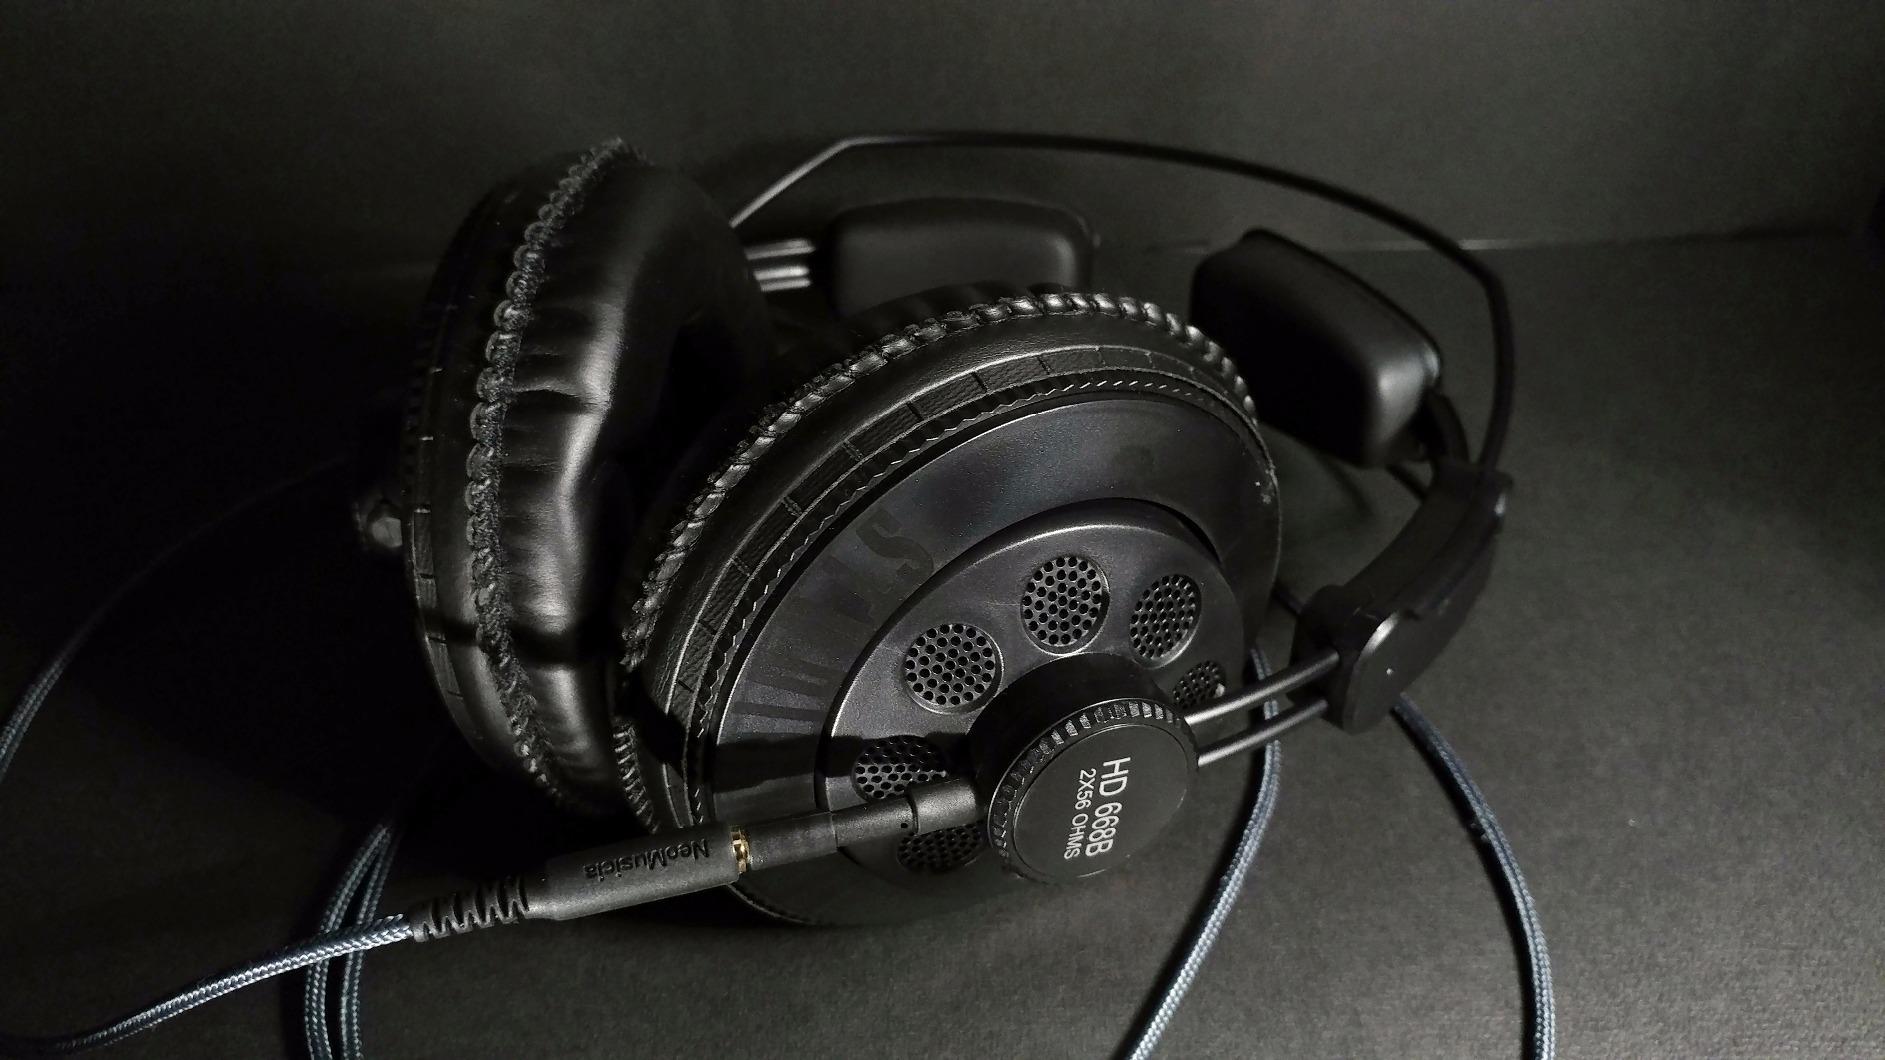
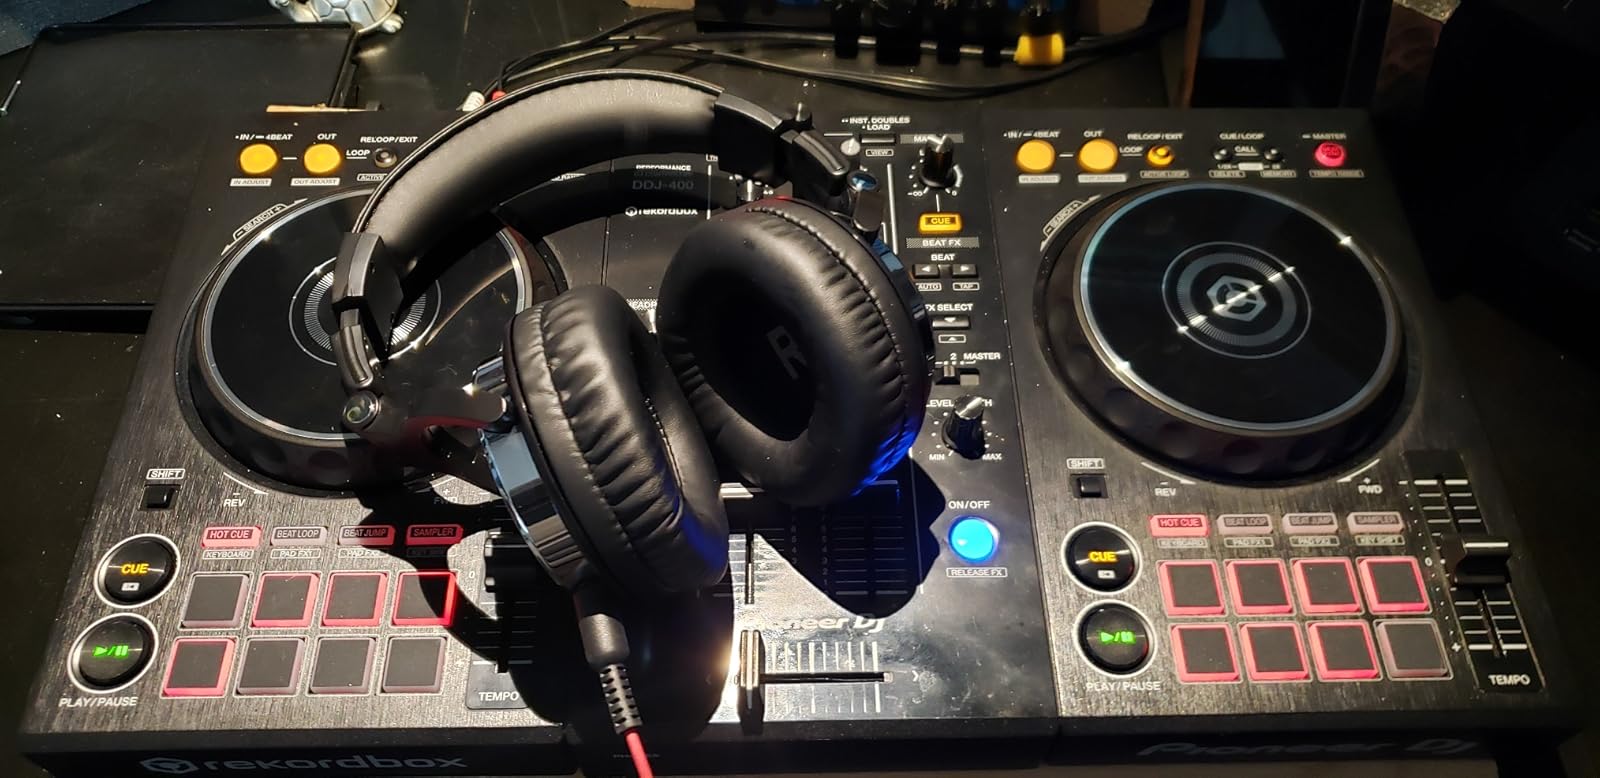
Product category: headphones
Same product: no